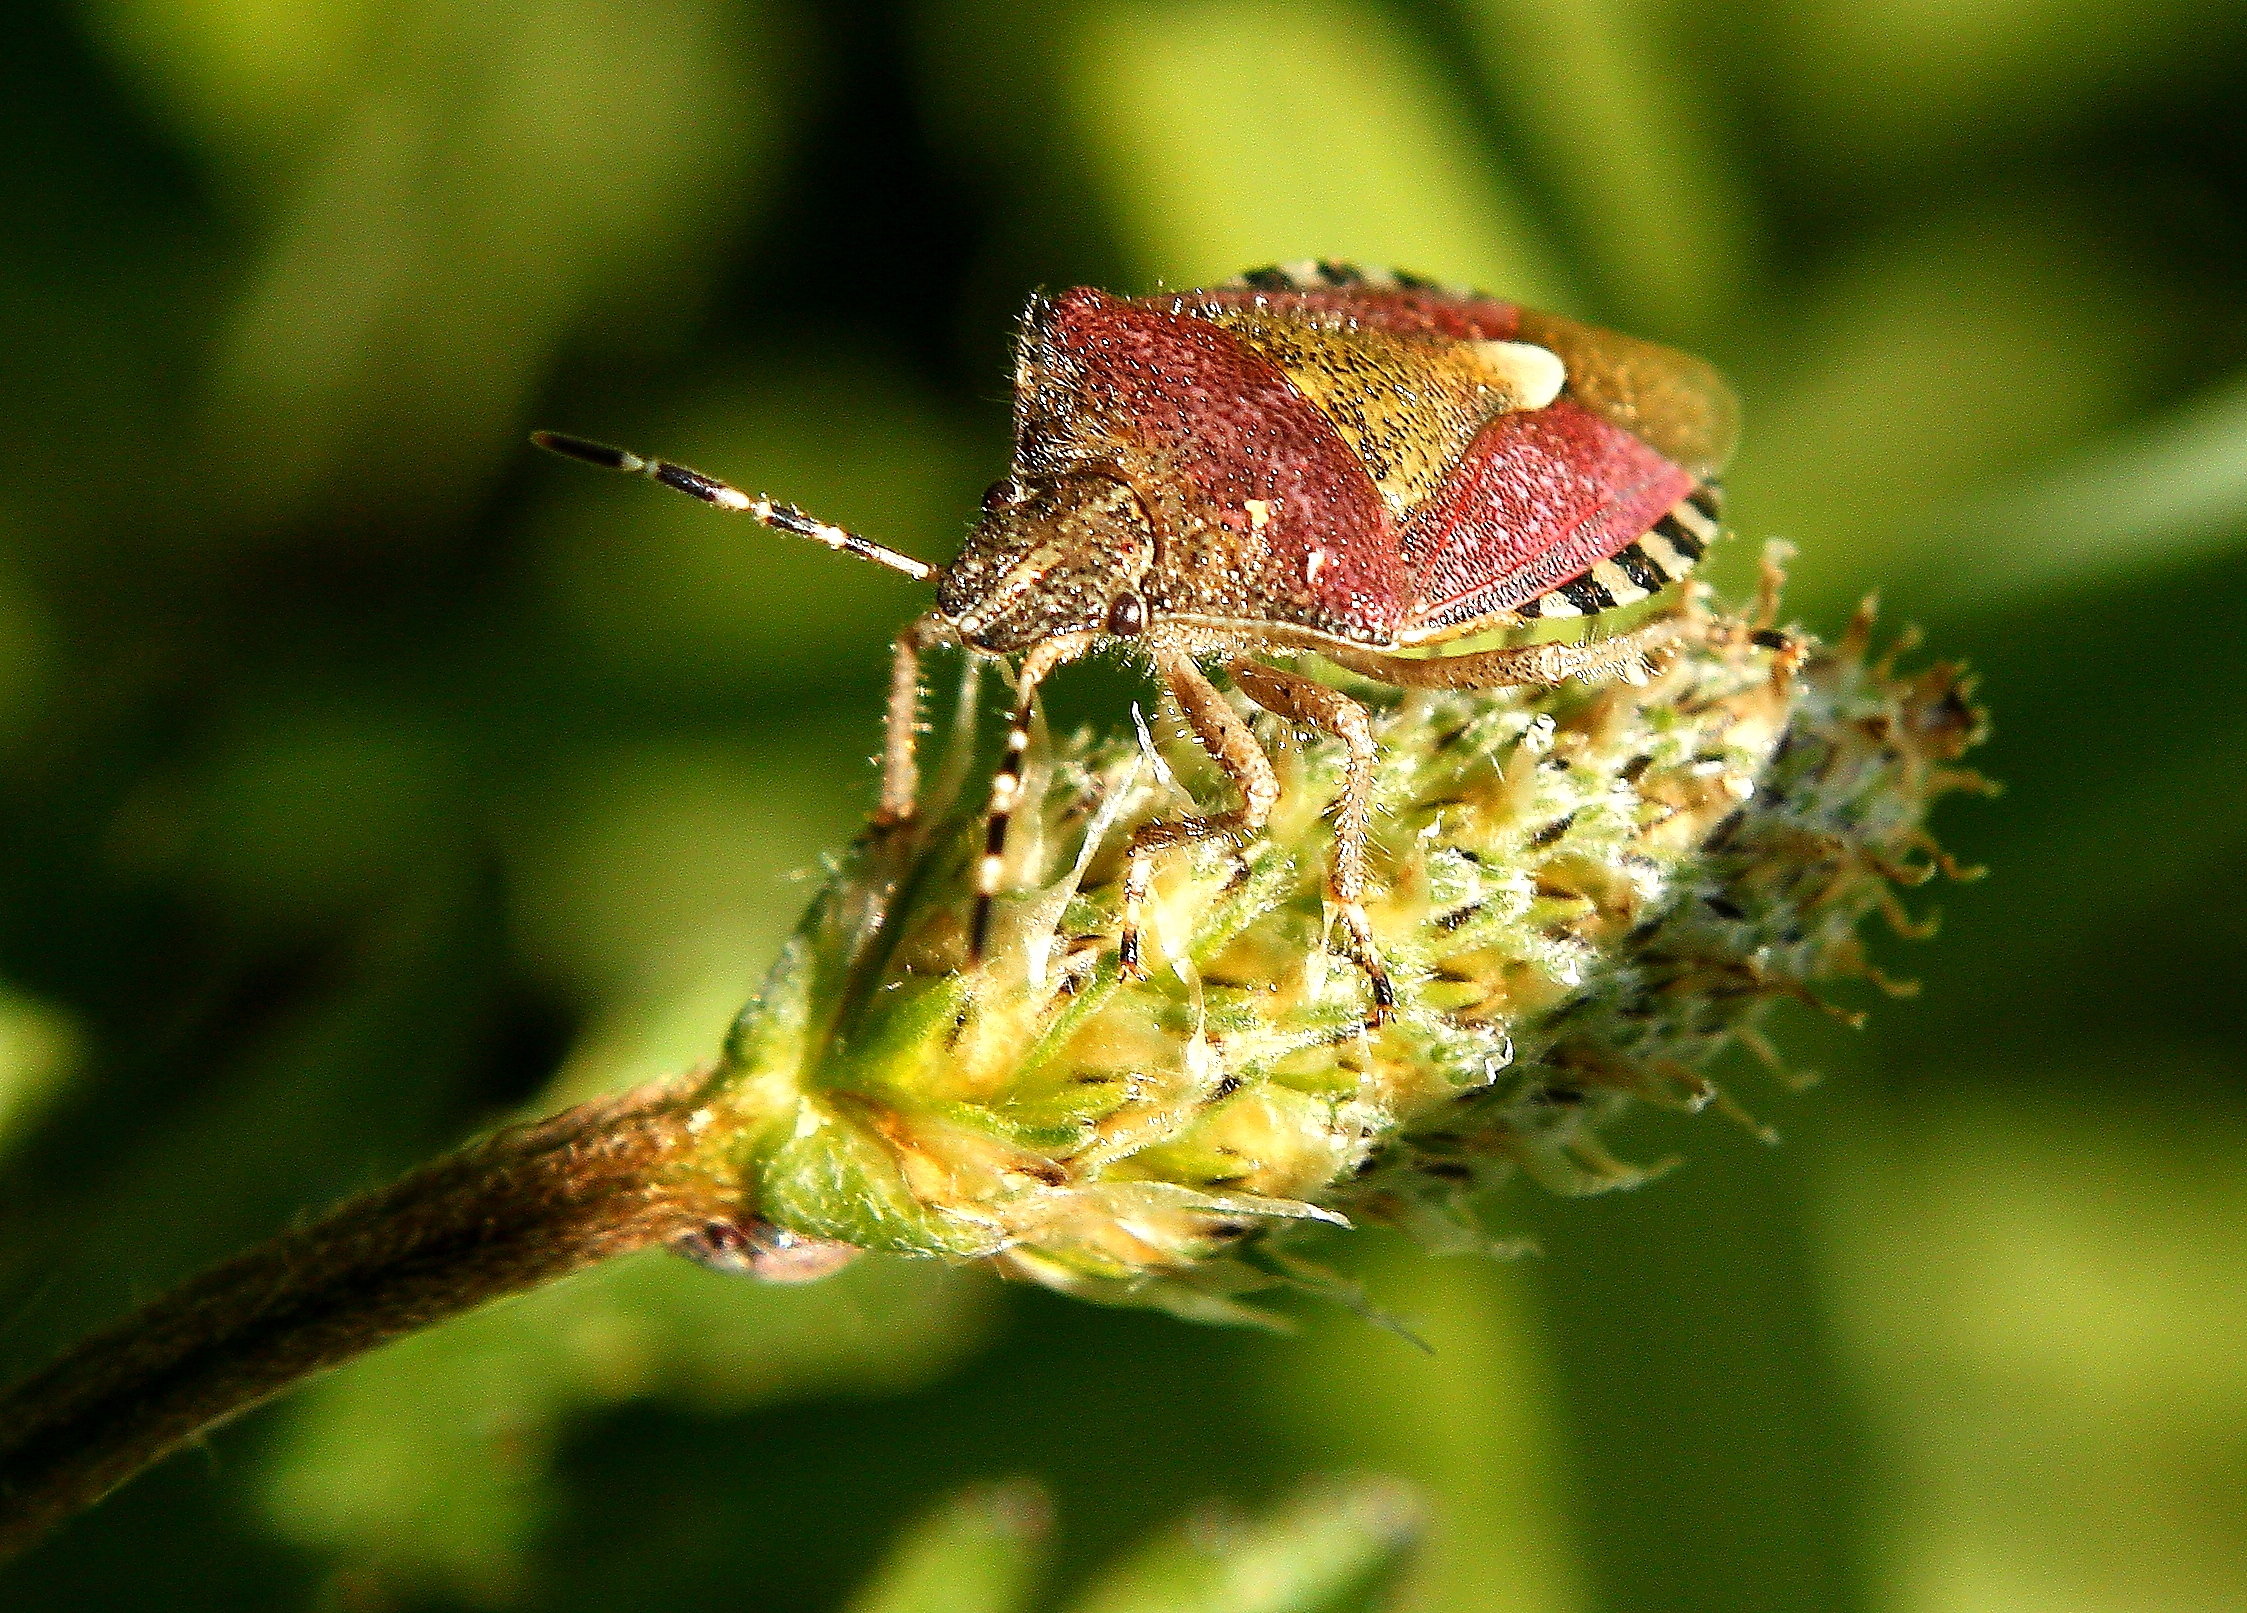
nature, photography, leaf, flower, wildlife, insect, macro, botany, flora, fauna, invertebrate, close up, animals, naturaleza, nectar, ggl1, animales, canoneos500d, macro photography, araneus, plant stem, moths and butterflies, orb weaver spider